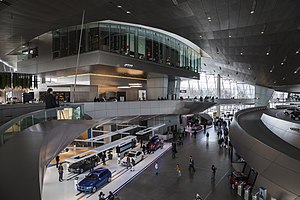
BMW Welt
Interiør
BMW Welt er BMW's nye museum i München på 73.000 kvm, som åbnede 17. oktober 2007. BMW Welt er inspireret af Volkswagens store succes Autostadt, som er blevet en af de mest besøgte turistattraktioner i Tyskland. BMW investerede 100 millioner euro i anlægget, 1/4 af hvad Autostadt kostede. BMW Welt er et oplevelsescenter med BMW i centrum, samt for kunder som ønsker at hente sin nye BMW lige fra fabrikken.